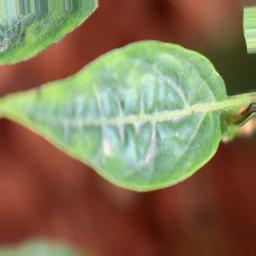
Label: mites_and_trips